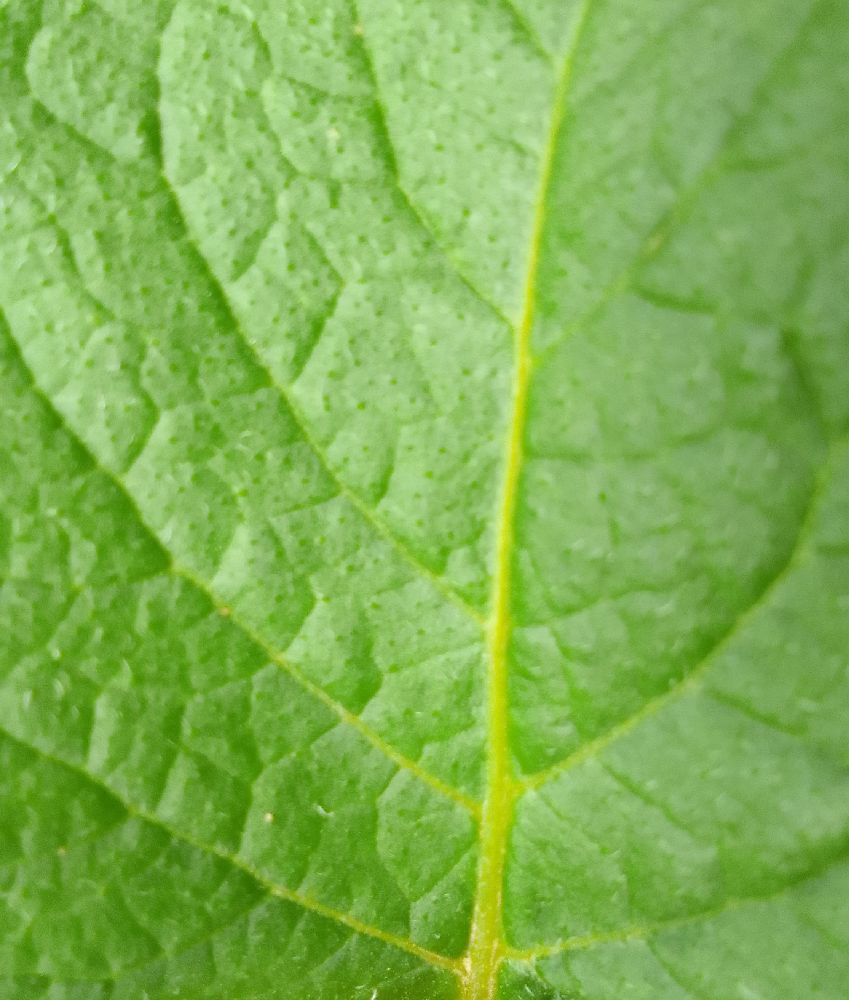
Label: Healthy